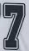
Number: 7